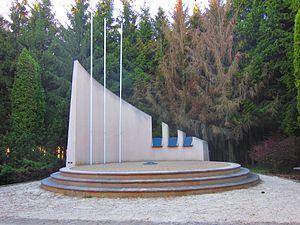
Memorial Grand Failly
Grand-Failly est une commune française située dans le département de Meurthe-et-Moselle en région Grand Est.